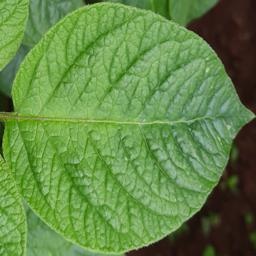
Etiqueta: Sana